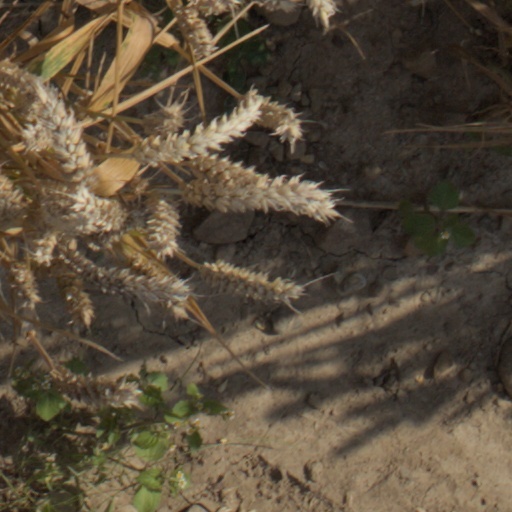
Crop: wheat